Takht-i-Bahi

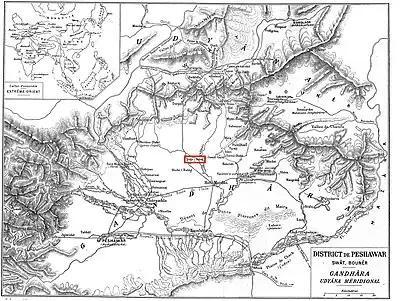

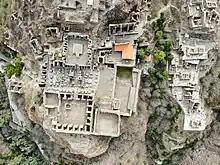
Aerial view of the ruins of the monastery

Additional structures on the site may have served as residences or meeting halls or for secular purposes. All of the buildings on the site are constructed from local stone and are mortared with lime and mud.